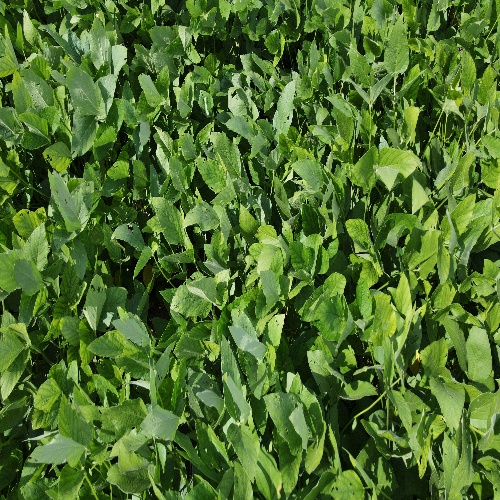
Label: Caterpillar